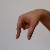
The image shows a hand gesture representing the letter 'Q' in Indian Sign Language.